Bellevue Beach, Aarhus

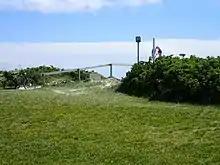
Safety Stations

Bellevue Beach has no life guard in the summer but there is a safety station with life saving equipment and an emergency telephone. The beach park is situated in an area with heavy foot traffic, busy roads and an expansive residential area, so getting help quickly should not be an issue. Aarhus Municipality frequently tests the water for harmful bacteria and algae and rates all beaches on a yearly basis. There are several rainwater pipes from the residential areas draining into the bay at Bellevue Beach, so expect the water quality to be unsuitable for bathing after heavy rainfall. The water level at Bellevue is very shallow, slowly reaching a depth of 2 meters some 100 meters from the shore.